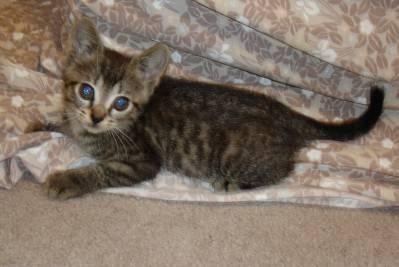
cat